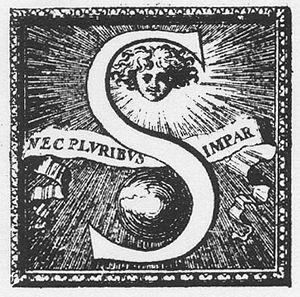
Nec pluribus impar est une expression latine ayant servi de devise à Louis XIV, le plus souvent inscrite sur un emblème symbolisant le Roi Soleil rayonnant sur le monde.
Louis XIV, dit Louis le Grand ou le Roi-Soleil, né le 5 septembre 1638 au château Neuf de Saint-Germain-en-Laye et mort le 1ᵉʳ septembre 1715 à Versailles, est un roi de France et de Navarre. Son règne s'étend du 14 mai 1643 — sous la régence de sa mère Anne d'Autriche jusqu'au 7 septembre 1651 — à sa mort en 1715. Son règne de 72 ans est l'un des plus longs de l'histoire d'Europe et le plus long de l'histoire de France.